Toronto Transit Commission

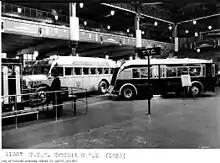
Two buses used by the TTC, 1936. The left bus was used by the agency's intercity bus line, whereas the right was used for local bus routes.

Public transit in Toronto started in 1849 with a privately operated transit service. In later years, the city operated some routes, but in 1921 assumed control over all routes and formed the Toronto Transportation Commission to operate them. During this period, streetcars provided the bulk of the service. In 1954, the TTC adopted its present name, opened the first subway line, and greatly expanded its service area to cover the newly formed municipality of Metropolitan Toronto (which eventually amalgamated into the present City of Toronto). The system has evolved to feature a wide network of surface routes with the subway lines as the backbone. On February 17, 2008, the TTC made many service improvements, reversing more than a decade of service reductions and only minor improvements.